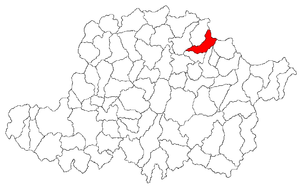
Cărand est une commune du județ d'Arad, Roumanie qui compte 1 036 habitants.